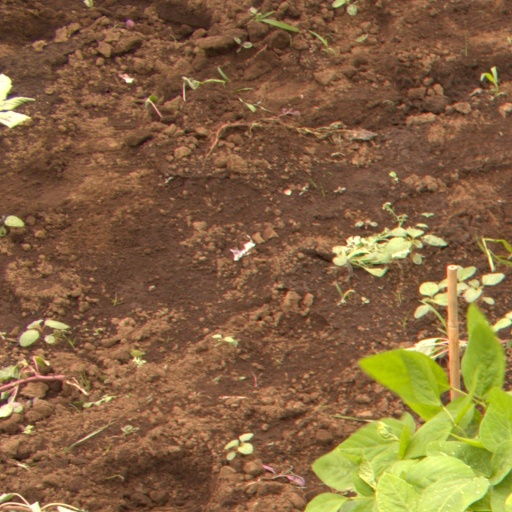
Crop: soybean